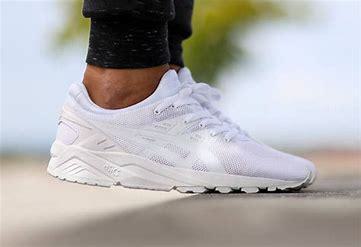
Brand: Asics
Model: Gel Kayano EVO